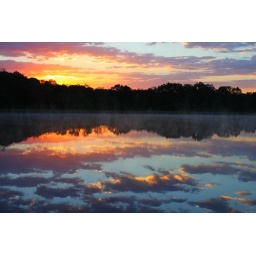
The lake setting at the house we were staying at near Union, MO really offered some stunning sunrises.